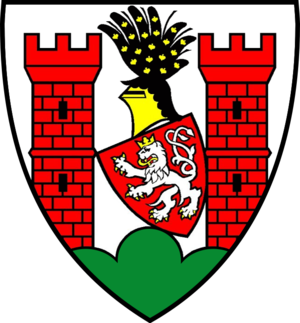
confirmé 11 août 2004.
Spremberg est une ville allemande située dans l'arrondissement de Spree-Neisse, la province historique de Basse-Lusace et la région de Brandebourg.